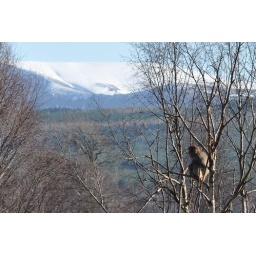
THough with the monkey in the tree this could be Japan!